Esra Ural

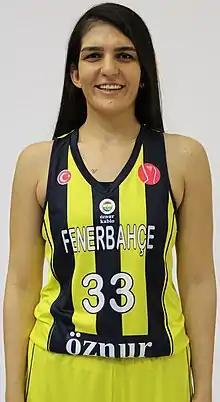

Esra Ural Topuz (born 18 August 1991) is a Turkish female professional basketball player for Çukurova Basketbol. She represented Turkey in the Basketball competition at the 2016 Summer Olympics.